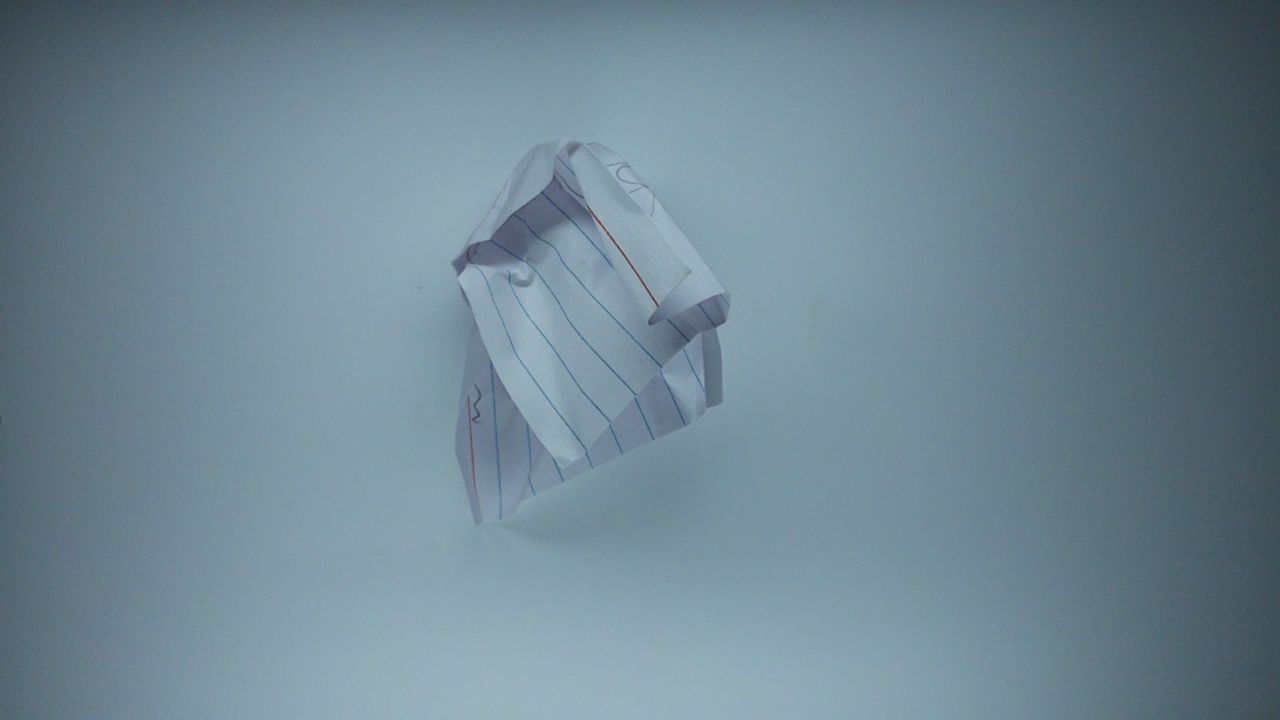
Label: recycle